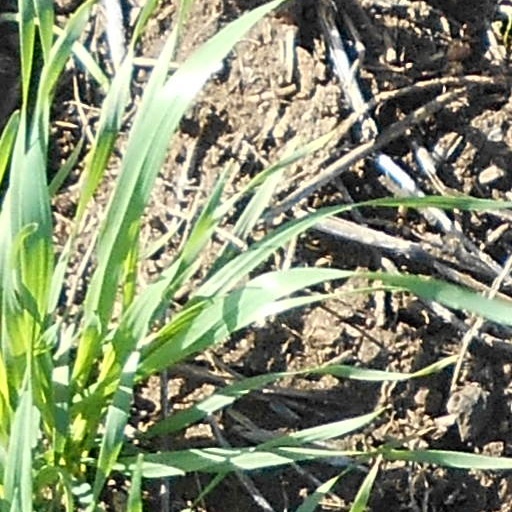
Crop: wheat